Mass media in Armenia

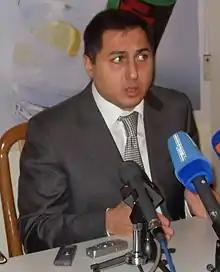
Armen Harutyunyan, Human Rights Defender (ombudsman) of Armenia (2006–2012)

Frequent attacks on journalists of non-state sponsored media is a serious threat to Armenia's press freedom. The number of assaults has recently declined, but the physical integrity of journalists remain at stake. Nine attacks were reported in 2014 by the Committee to Protect Freedom of Expression (they were 10 in 2013 and 4 in 2012).